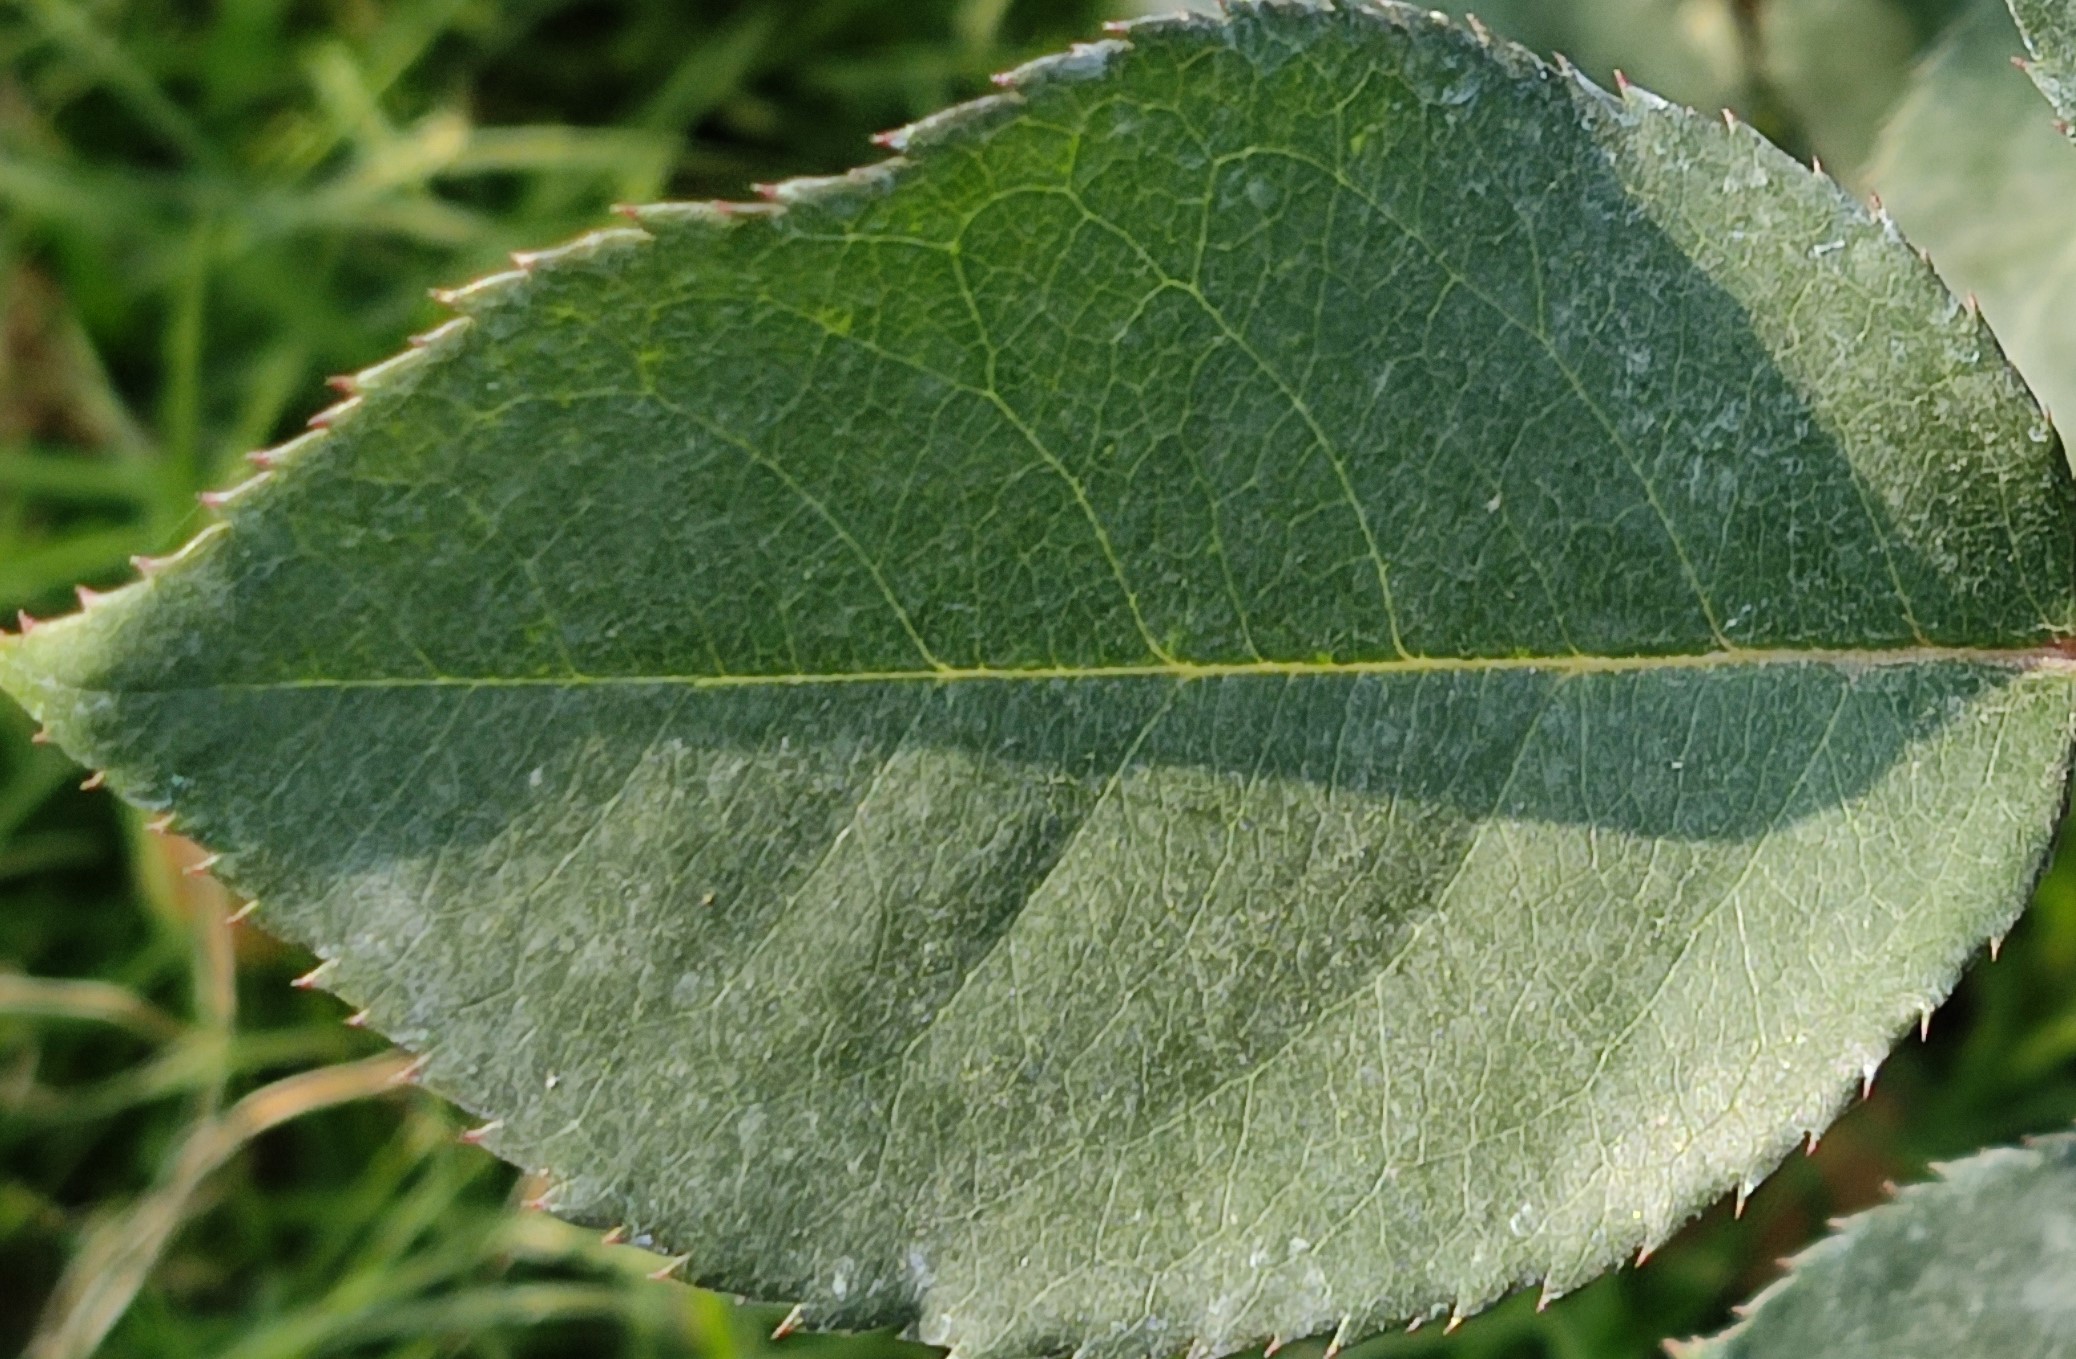
Label: Fresh Leaf